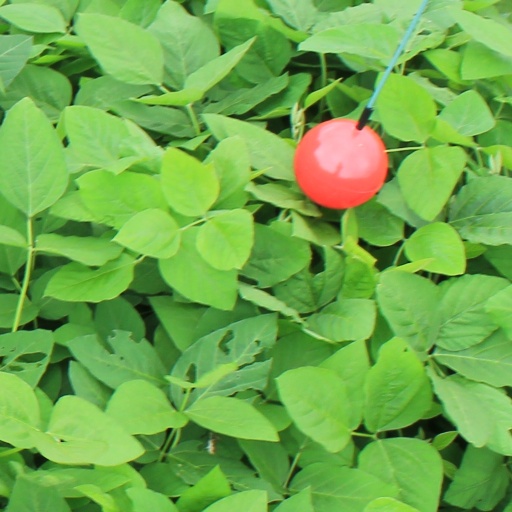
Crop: soybean